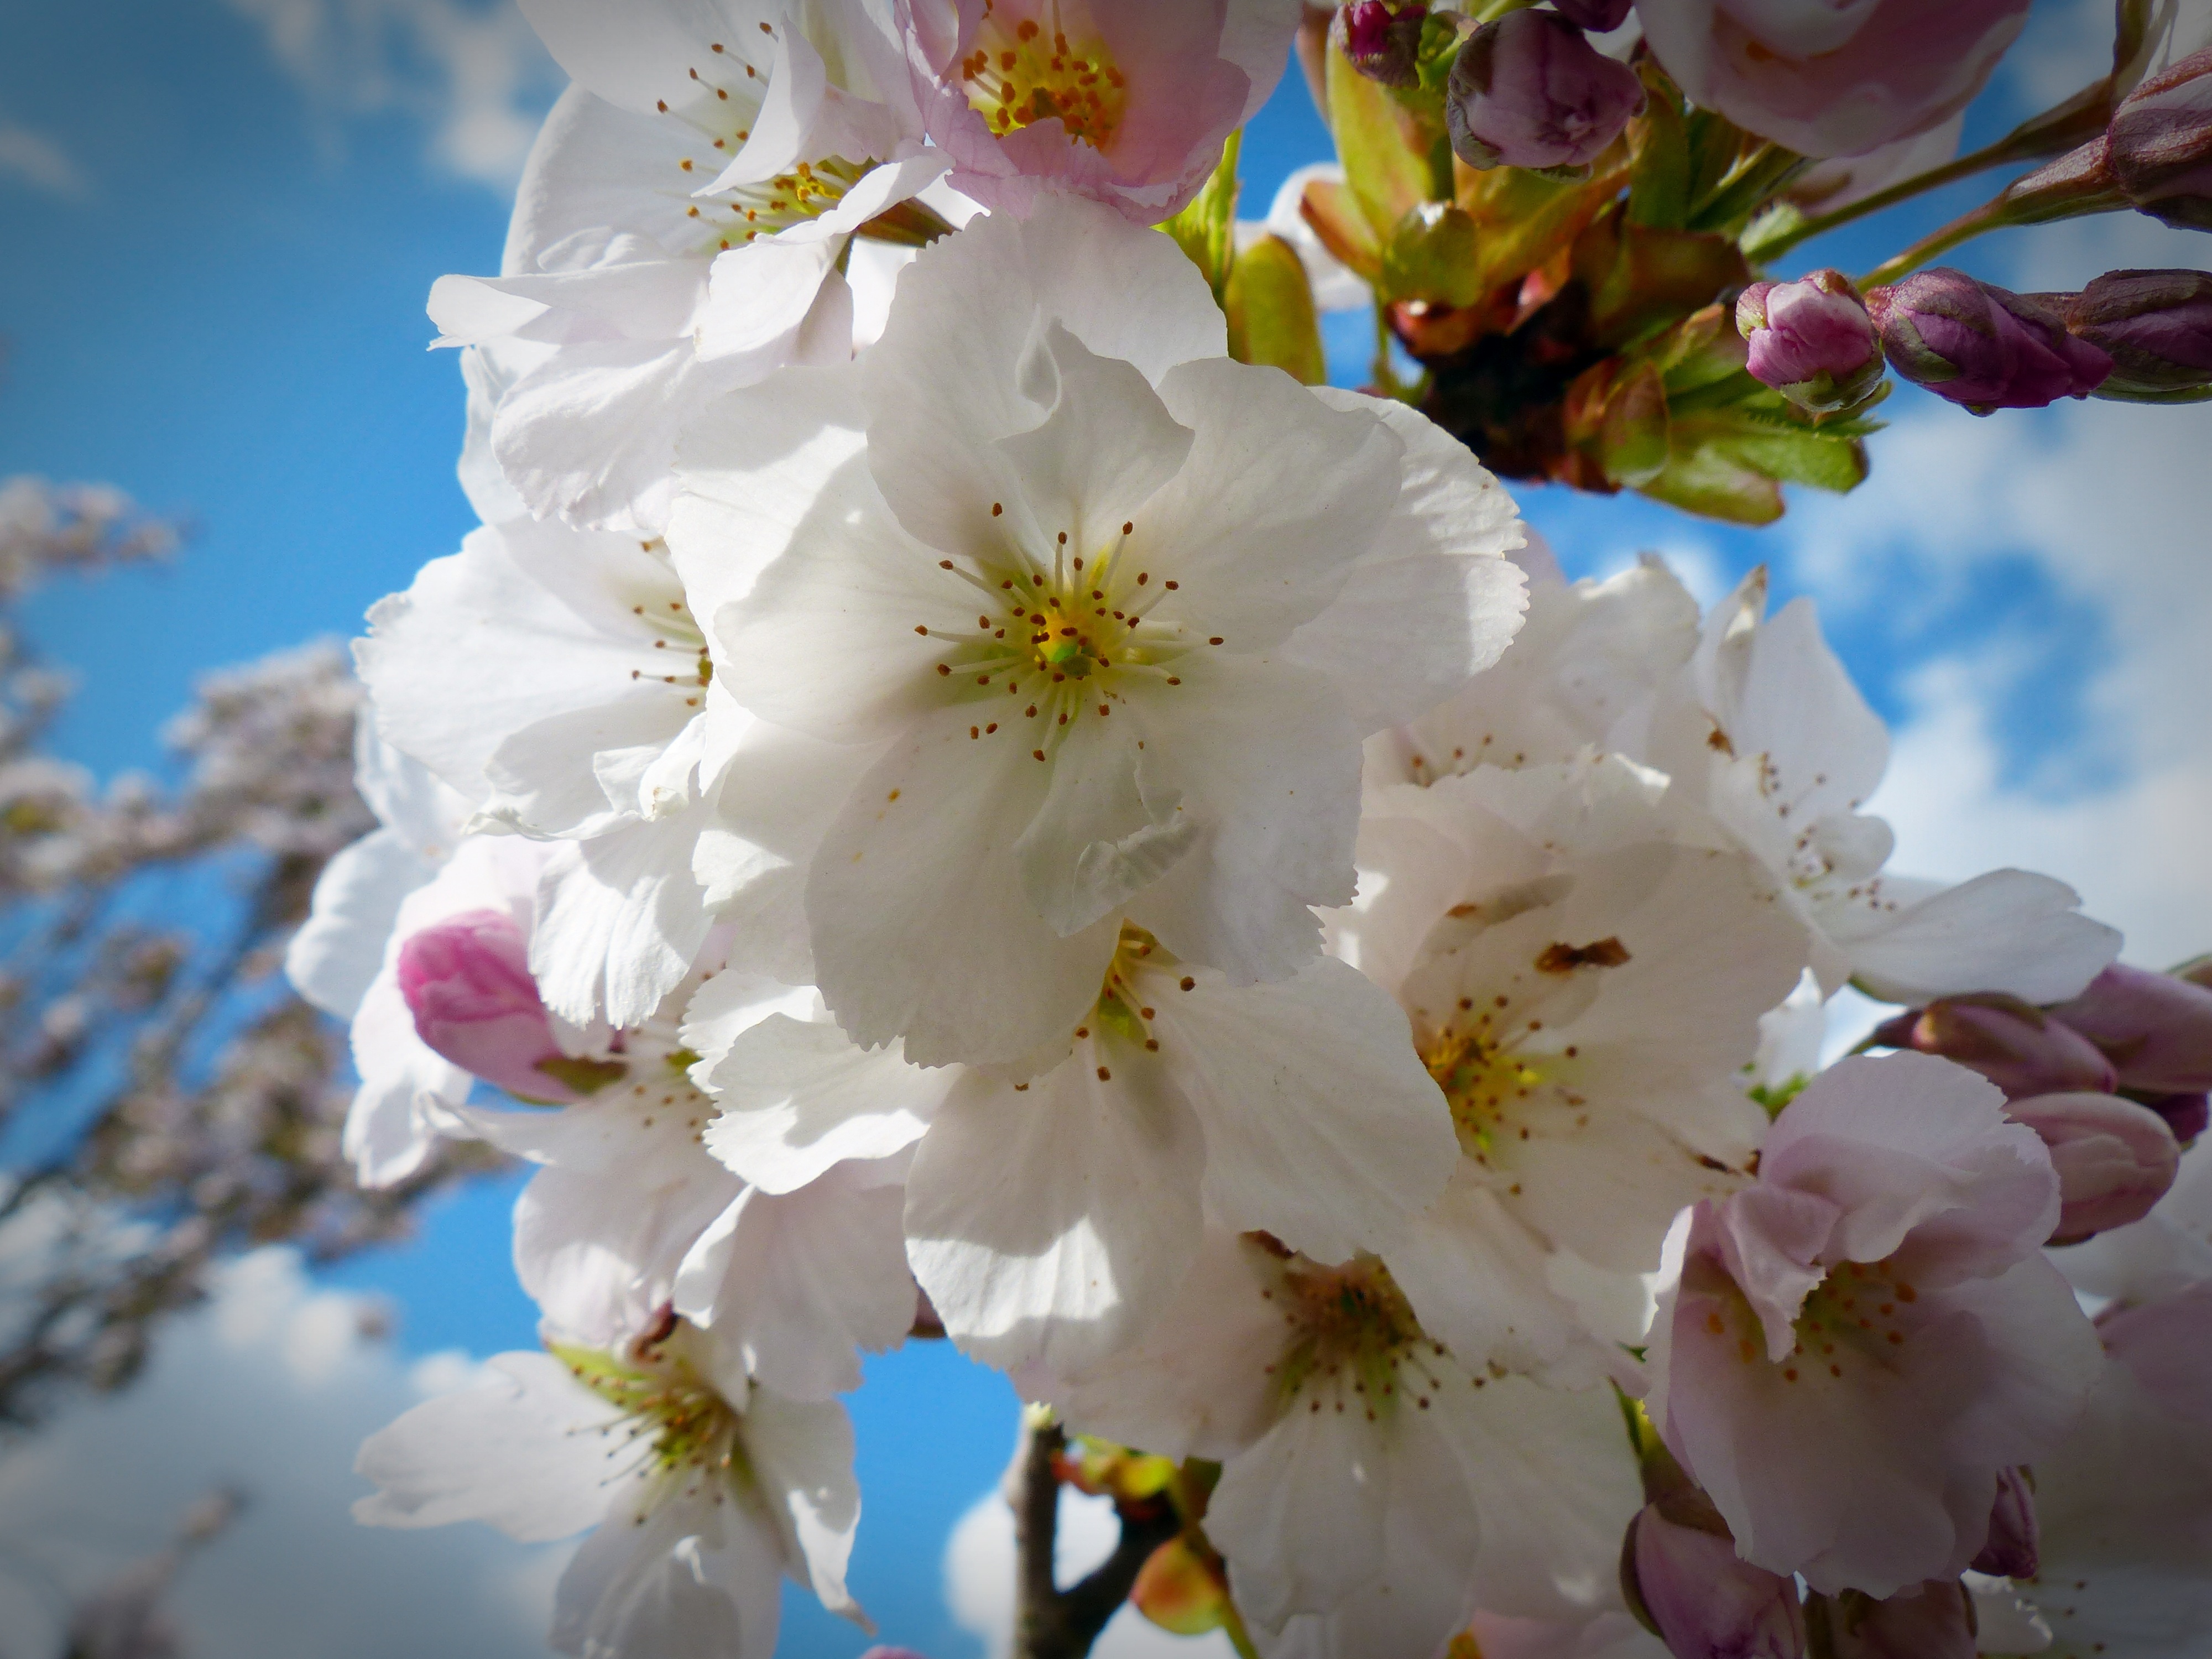
branch, blossom, plant, sky, flower, petal, bloom, spring, produce, flora, cherry blossom, japanese cherry trees, macro photography, flowering plant, rose family, japanese flowering cherry, ornamental cherry, land plant, column cherry